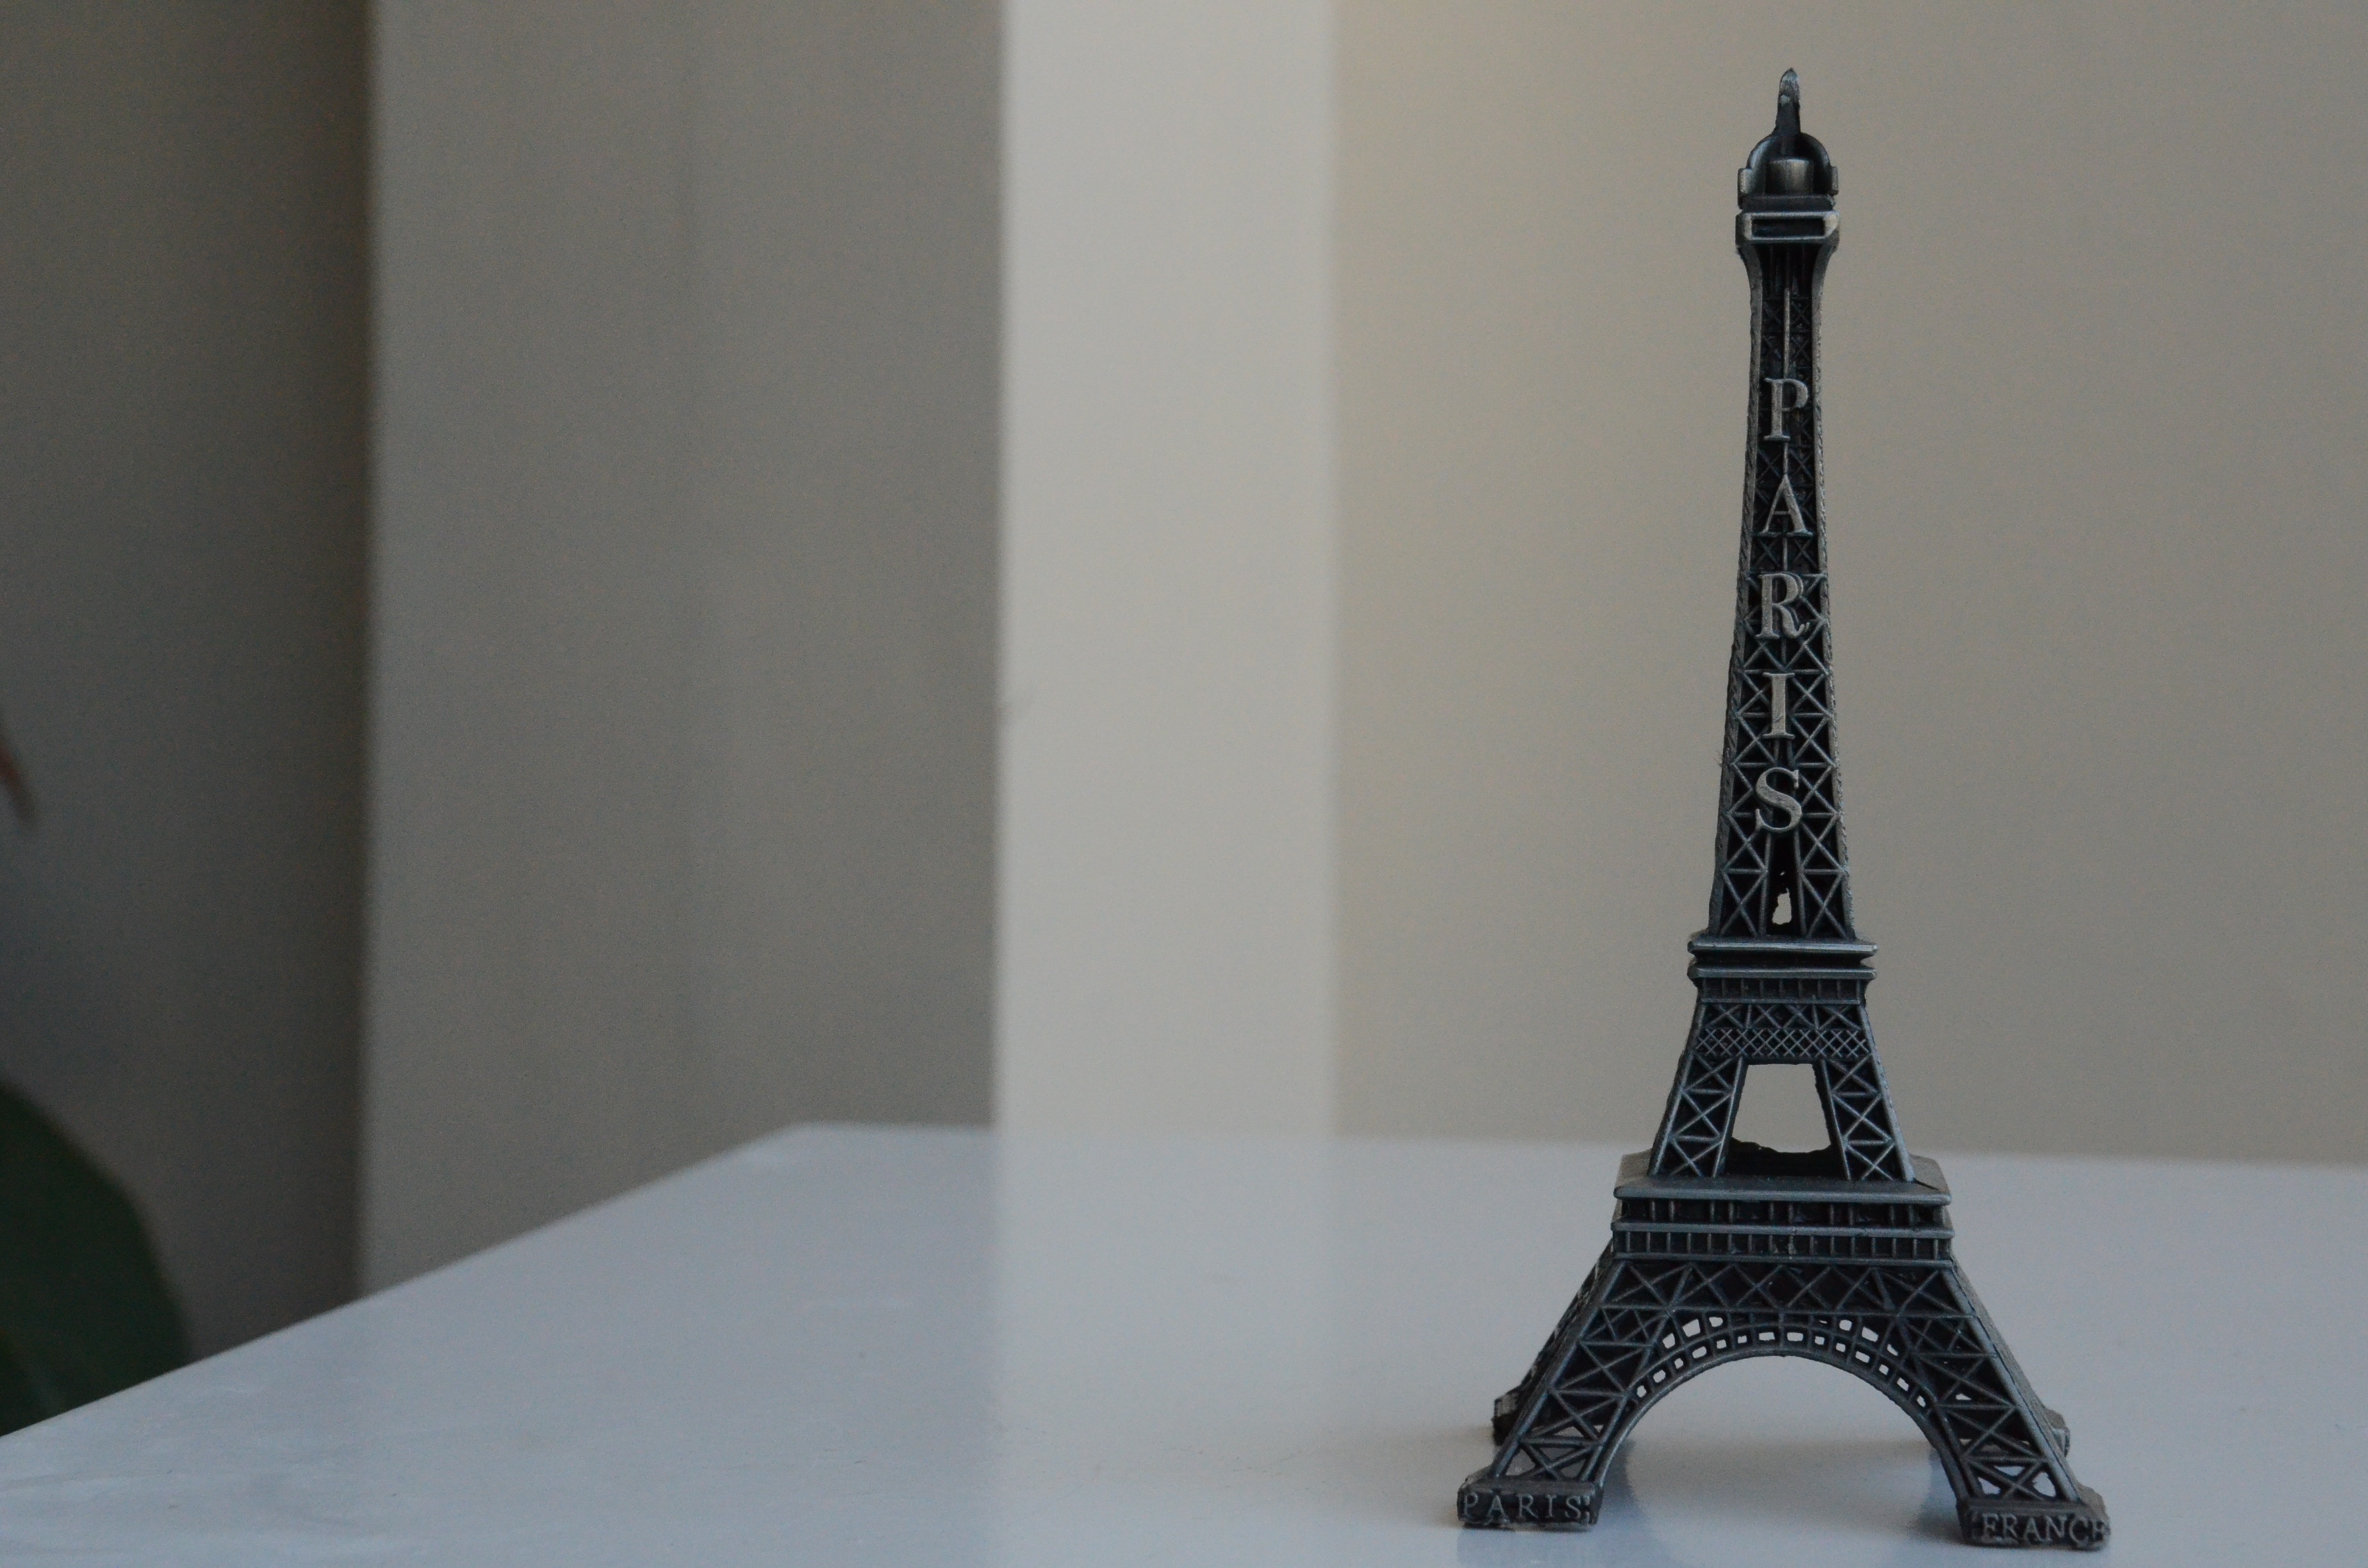
eiffel tower, paris, sculpture, art, design, conceptual, quote, phrase, image to quote